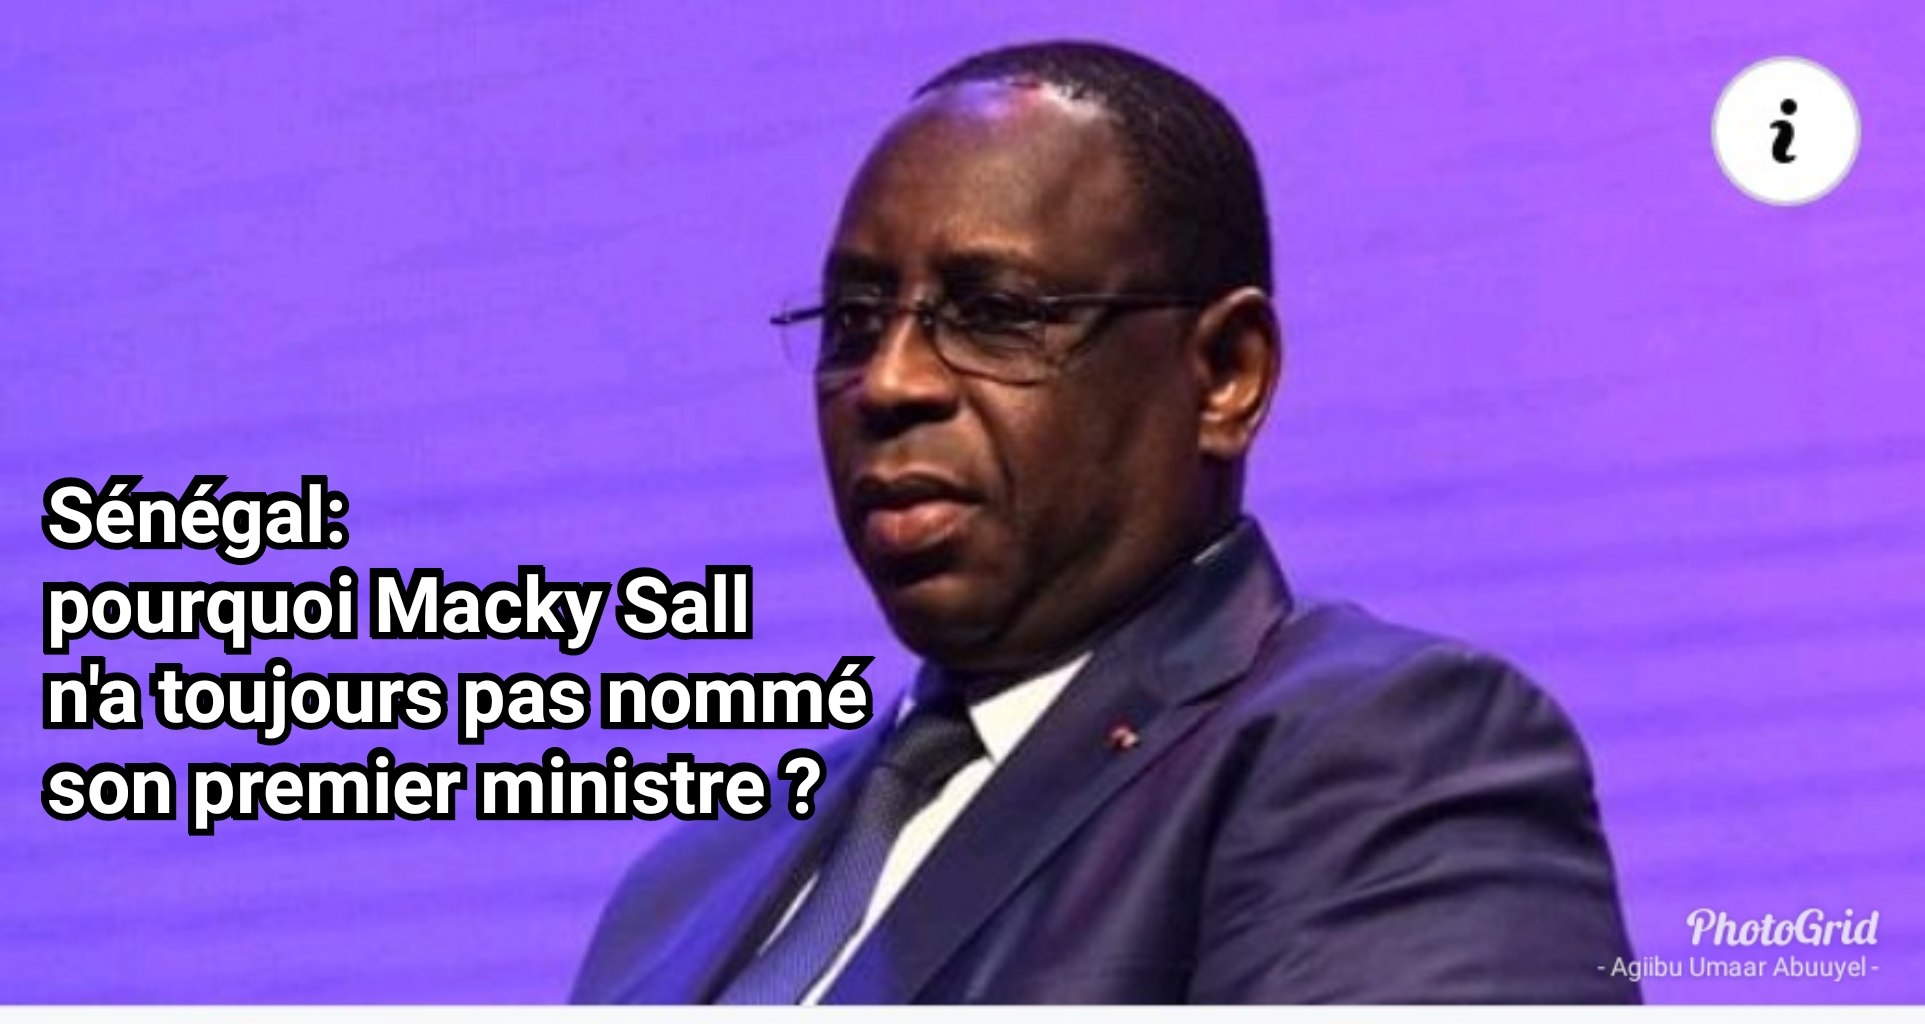
Maa ngi gis ci nataal bi benn wergoñ bu mëef. Ca wet ga am ay mbind yu weex ak it genn góor gu takk ay weer, sol benn west bu ñuul jiitale ko semiis bu weex ak karawaat bu ñuul, ca kow am benn tomb jalu.